Assyrian sculpture

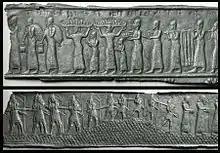
Fragment from the Balawat Gates, Baltimore

The palace reliefs were fixed to the walls of royal palaces forming continuous strips along the walls of large halls. The style apparently began after about 879 BC, when Ashurnasirpal II moved the capital to Nimrud, near modern Mosul in northern Iraq. Thereafter, new royal palaces, of which there was typically one per reign, were extensively decorated in this way for the roughly 250 years until the end of the Assyrian Empire. There was subtle stylistic development, but a very large degree of continuity in subjects and treatment.